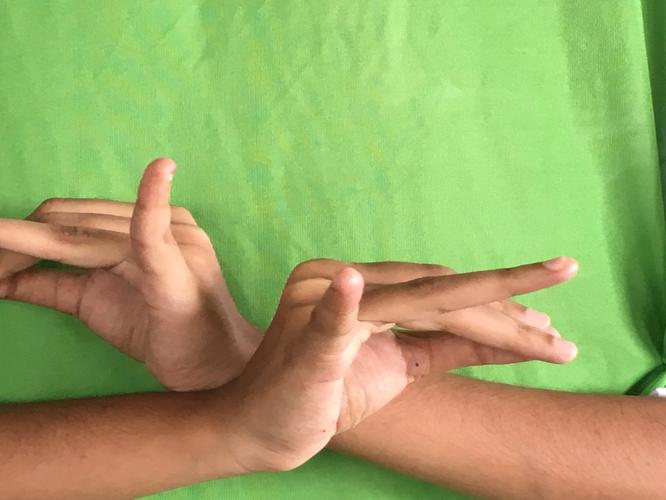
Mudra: Katakavardhana
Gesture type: double_hand